Rick Springfield

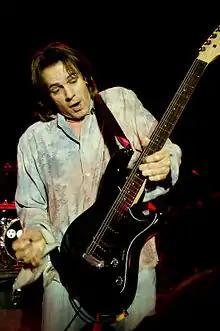
Springfield during the shock/denial/anger/acceptance tour in 2004

Springfield was 13 when he learned guitar. He joined various bands in England, where his father was stationed from 1958 to 1963, and several more after returning to Australia. In 1968, he was approached by bass guitarist Pete Watson to join his group Rockhouse. Later that year, Watson changed the band's name to MPD Ltd and, in October when Springfield was 19 years old, they toured South Vietnam to entertain Australian troops. Another member of MPD Ltd was Danny Finley (drummer). Upon returning to Australia, they formed Wickedy Wak. They were joined by Phil Blackmore on keyboards and Dick Howard. "Go-Set" journalist Molly Meldrum produced Wickedy Wak's single, "Billie's Bikie Boys", with Beeb Birtles of pop rock group Zoot as a backing vocalist.